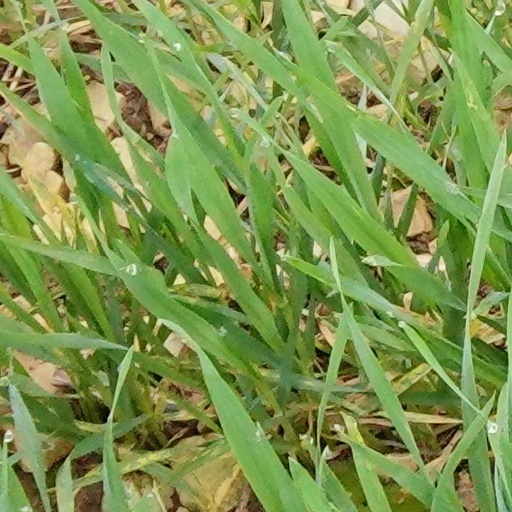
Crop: wheat